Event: Nepal Earthquake
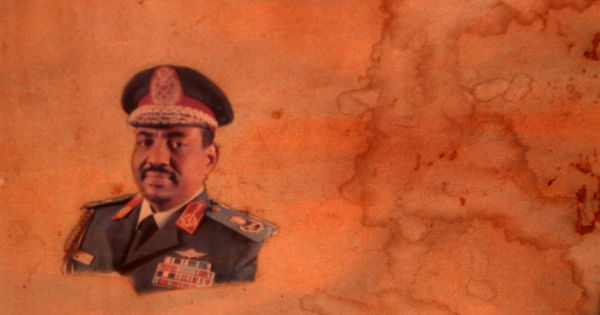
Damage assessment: no_damage